Raden Saleh

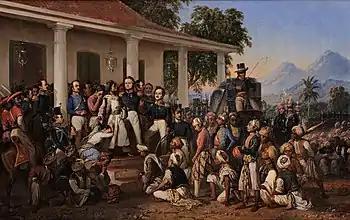
"The Arrest of Pangeran Diponegoro", 1857, Merdeka Palace Museum, Jakarta.

Raden Saleh is particularly remembered for his historical painting, "The Arrest of Pangeran Diponegoro", which depicted the betrayal of the rebel leader Prince Diponegoro by the colonial government, thus ending the Java War in 1830. The Prince was tricked into entering Dutch custody near Magelang, believing he was there for negotiations of a possible cease-fire. He was captured through treachery and later deported.